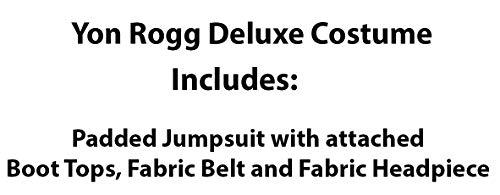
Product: Rubie's Costume Yon Rogg Captain Marvel Deluxe Child Costume
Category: Clothing, Shoes & Jewelry | Costumes & Accessories | Women | Costumes & Cosplay Apparel | Costumes
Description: Great Condition.
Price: $17.87 - $39.66